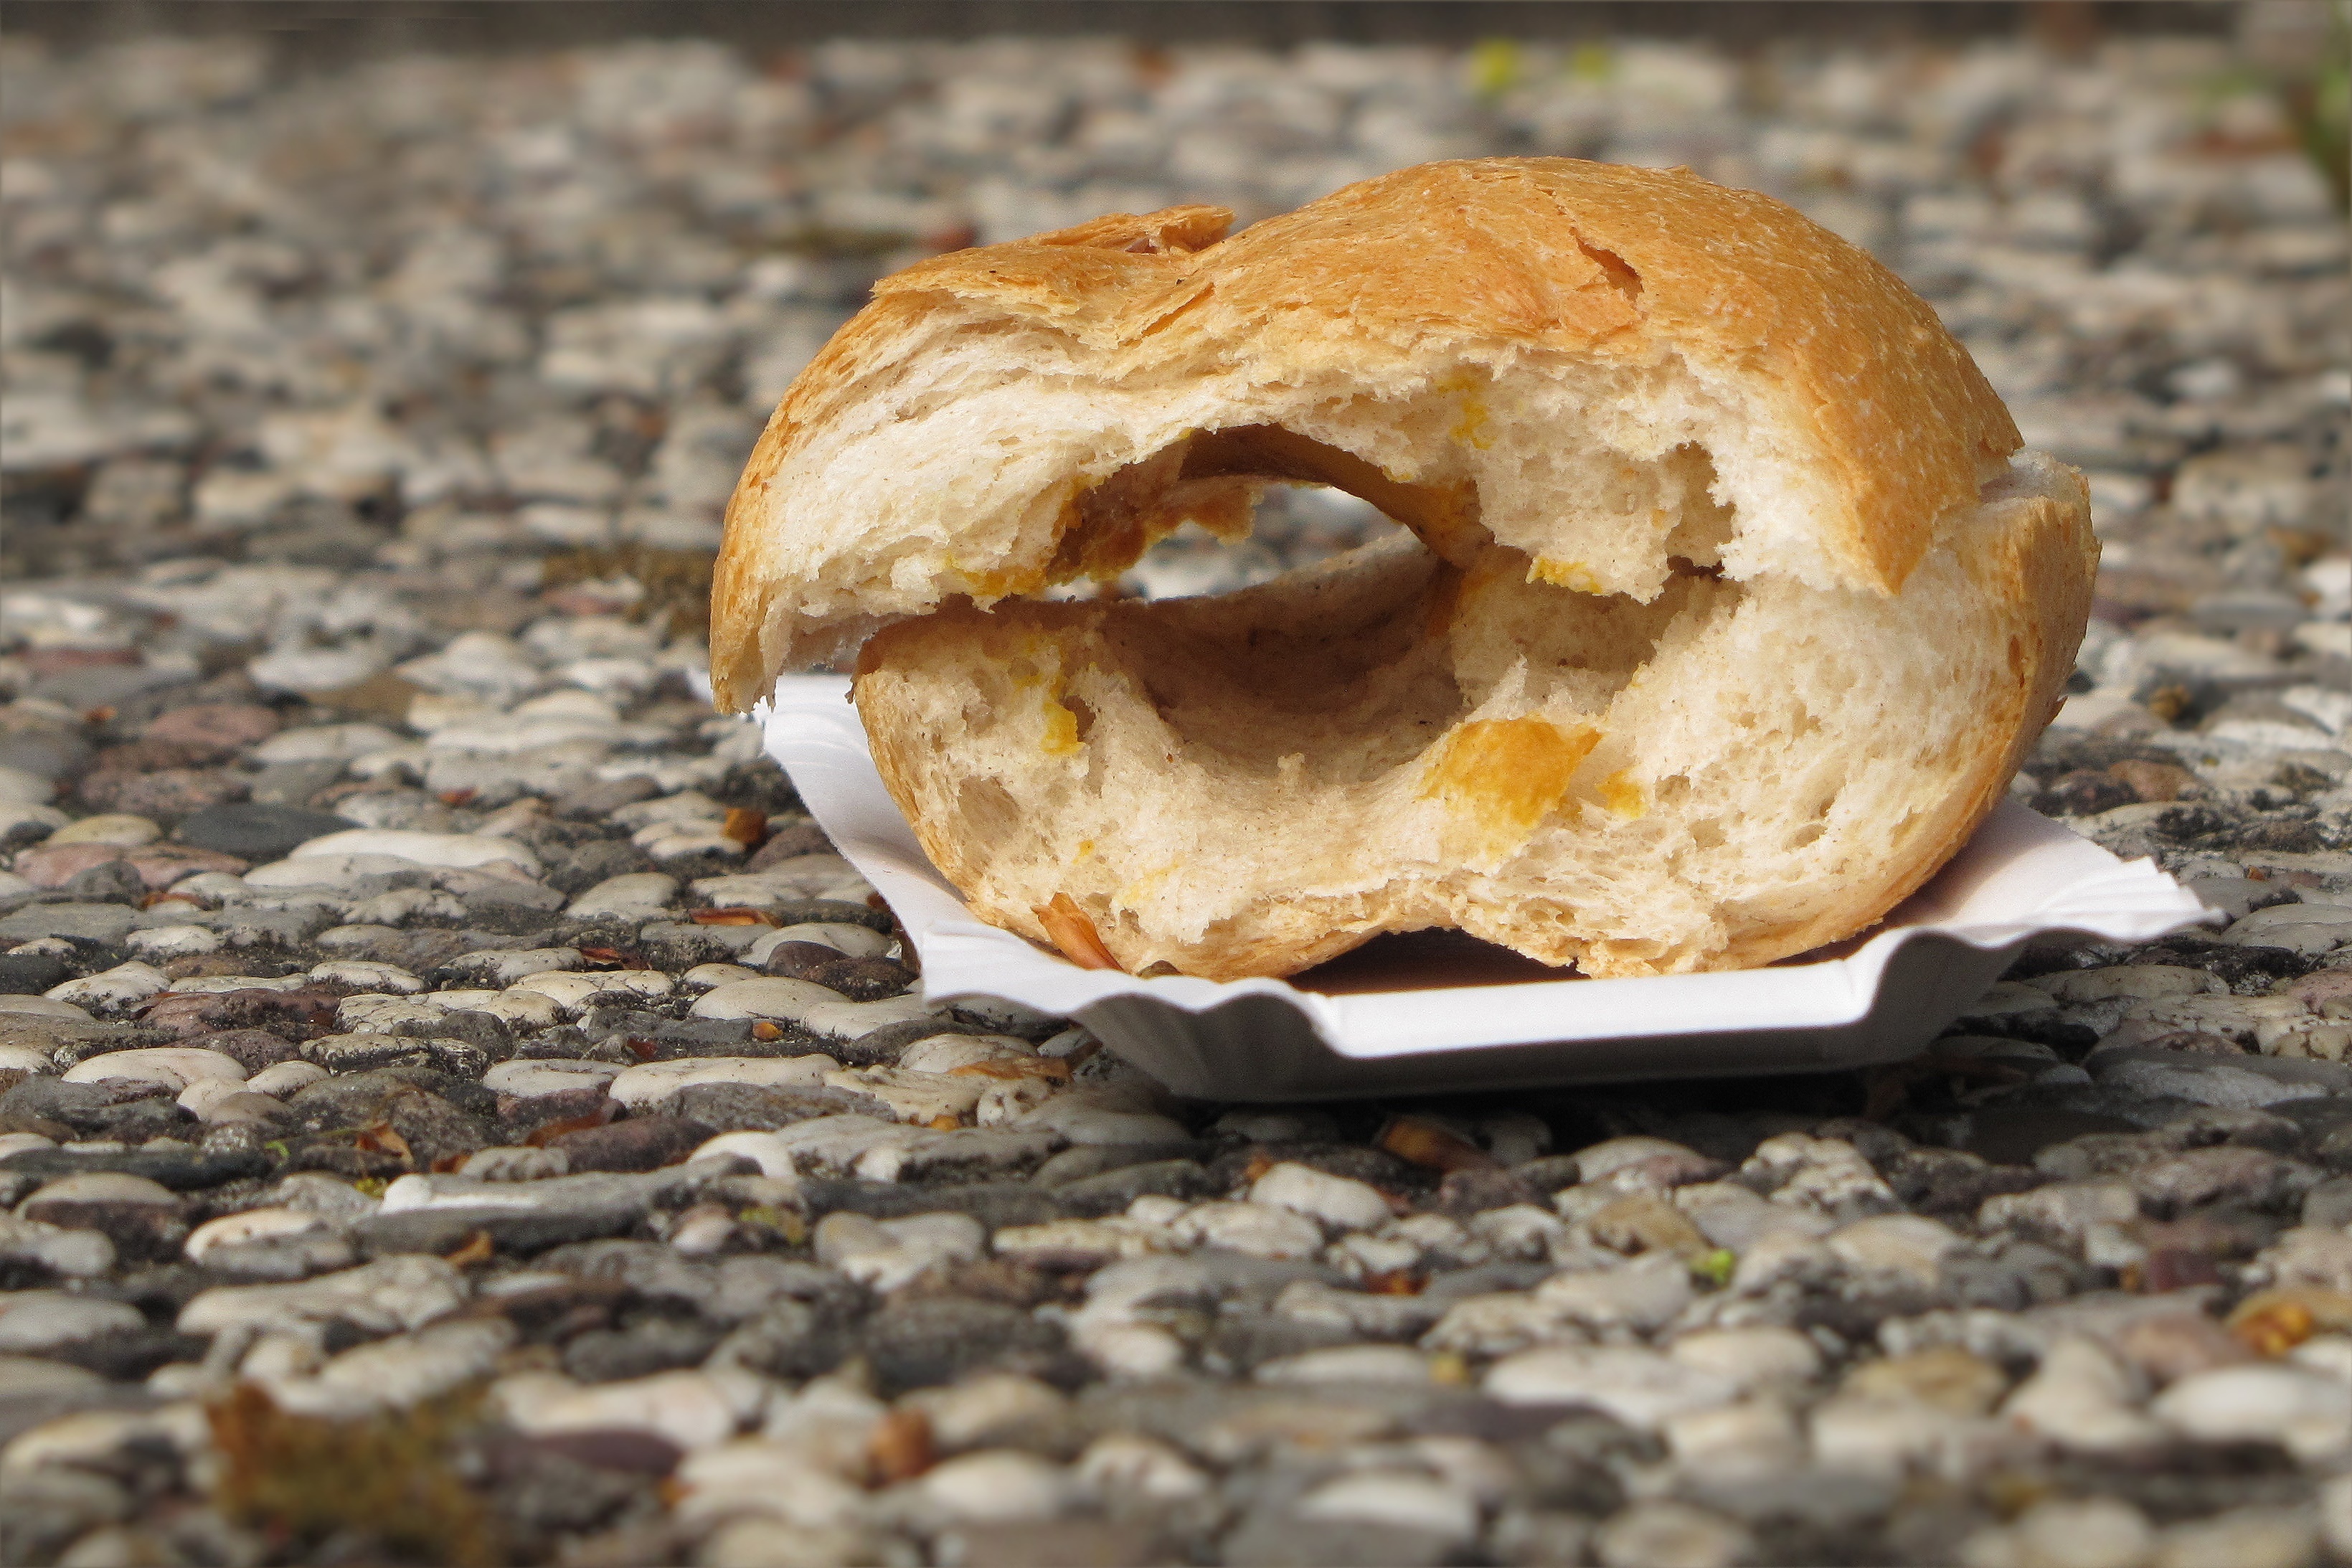
dish, bread, roll, hot dog, baked goods, by looking, thrown away